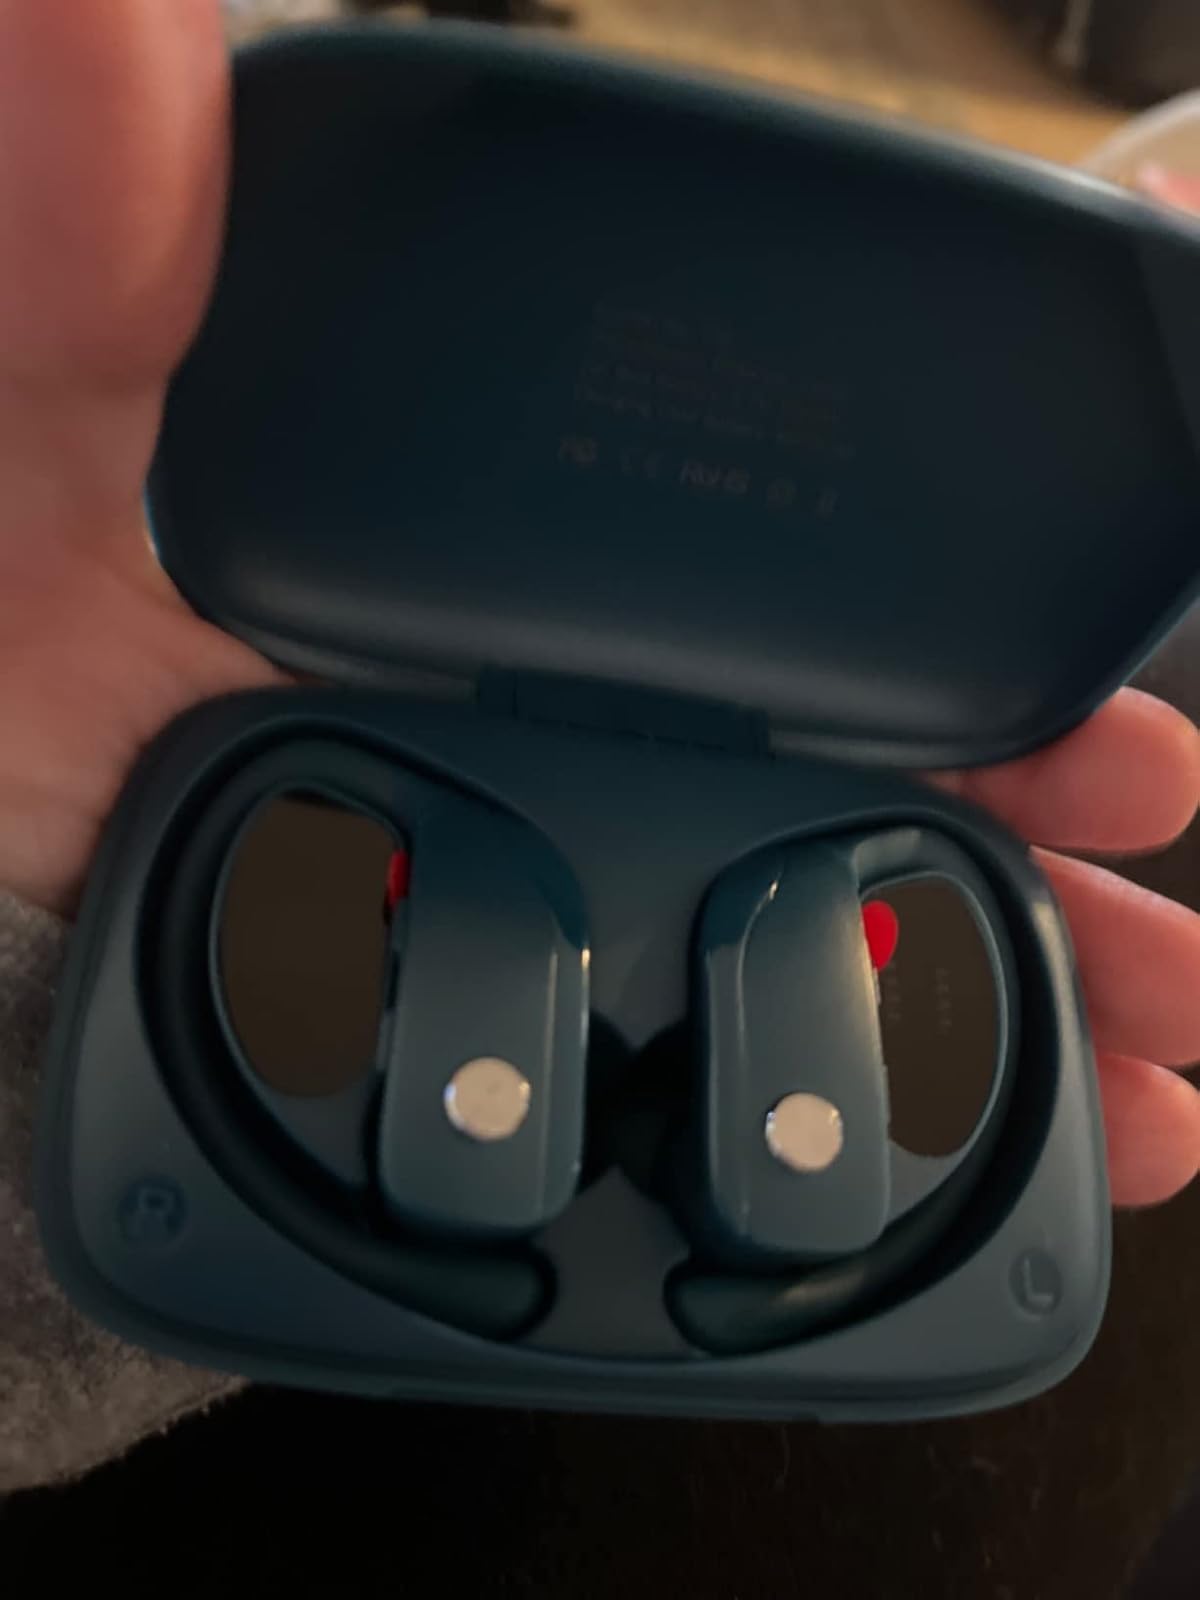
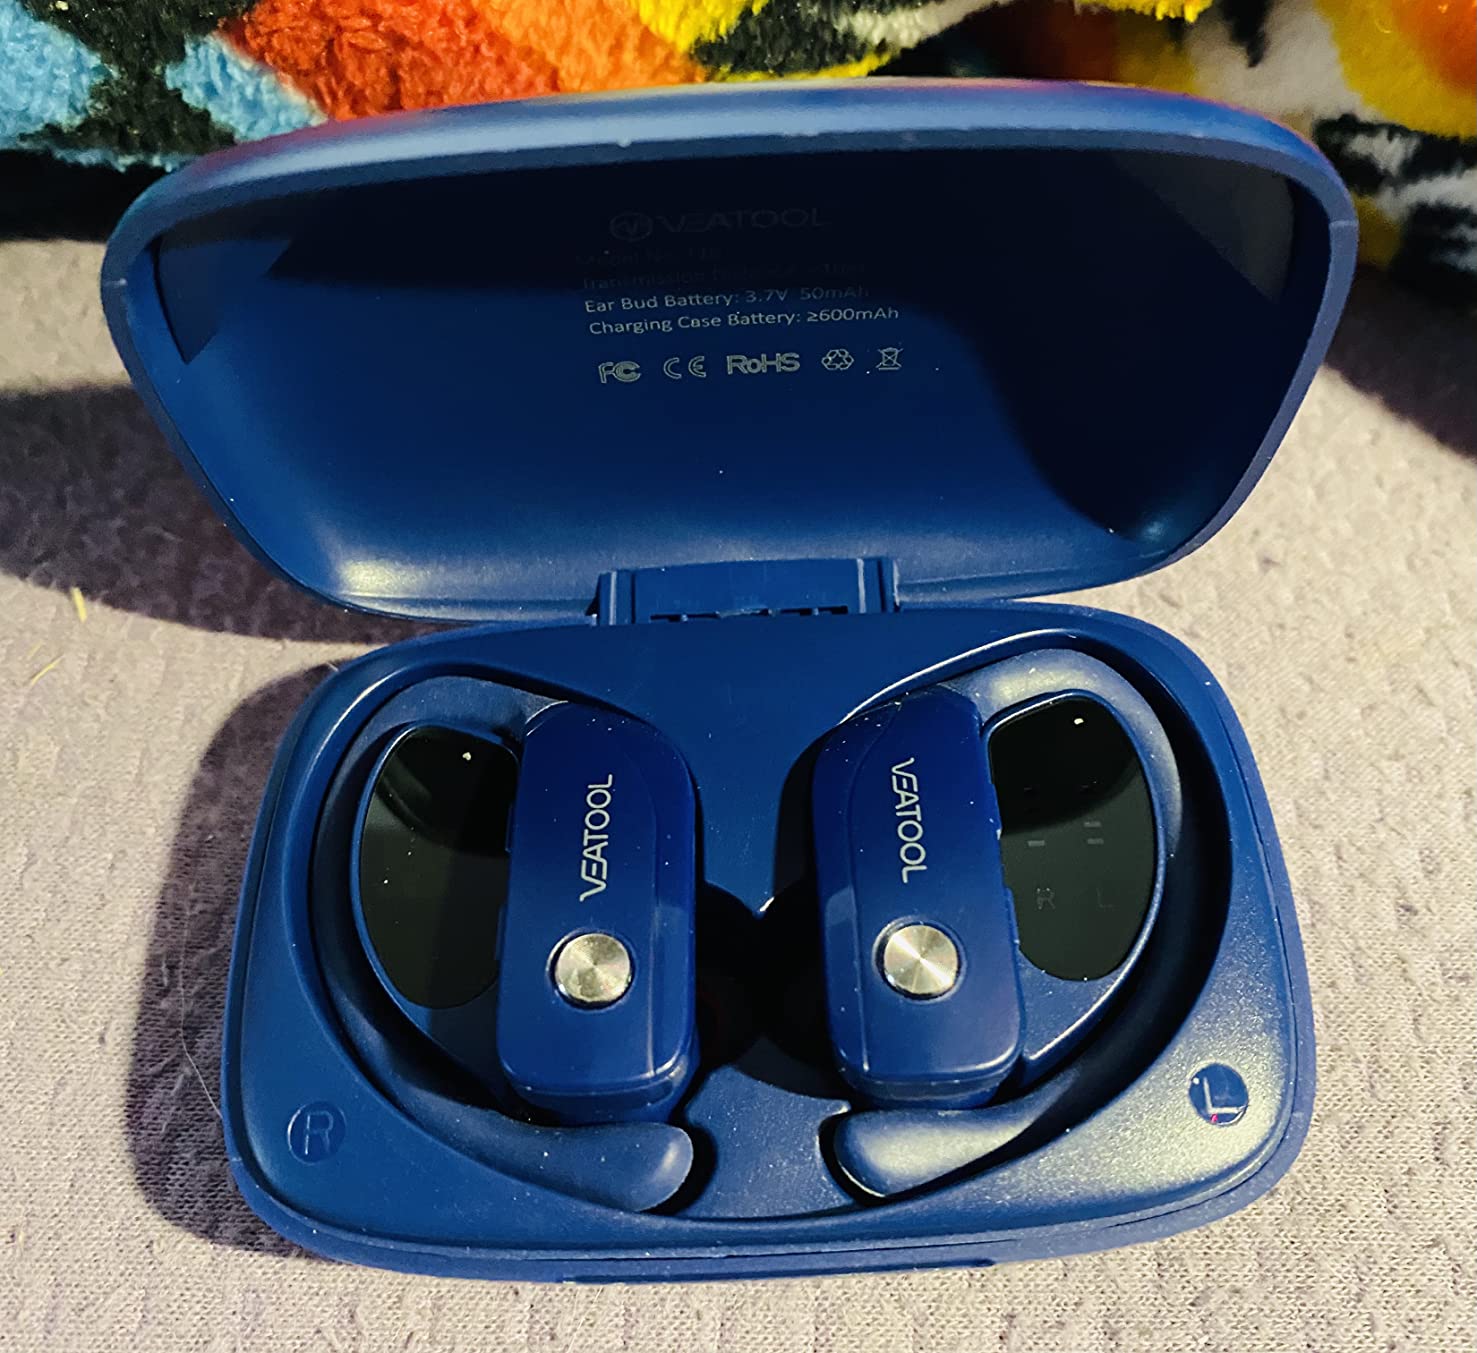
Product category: earbuds
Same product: no